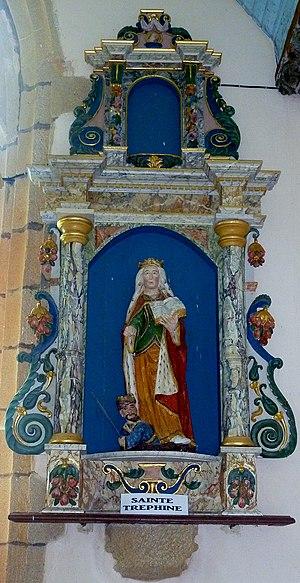
Cléden-Cap-Sizun
Cléden-Cap-Sizun [kledɛ̃ kap sizœ̃] est une commune du département du Finistère, dans la région Bretagne, en France.
Sainte Tréphine est un personnage semi-légendaire du VIᵉ siècle dont la vie a souvent été considérée à l'origine du conte de Barbe Bleue. Cette sainte céphalophore est mentionnée la première fois au XIᵉ siècle par le moine Vitalis de l'abbaye de Saint-Gildas-de-Rhuys dans son ouvrage Vie de Saint Gildas. En Bretagne, elle est vénérée comme une sainte patronne des enfants malades et de ceux qui arrivent après terme. La légende de Sainte Tréphine nous provient certainement d'un personnage historique qui épousa vers 550 Conomor, un dirigeant de la Bretagne médiévale.